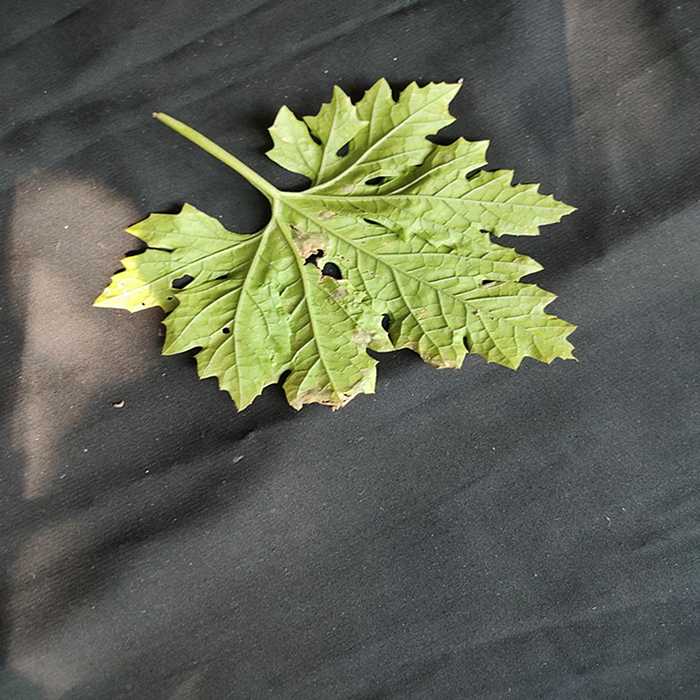
Plant: Bitter Gourd
Label: Downey mildew